Matra 530

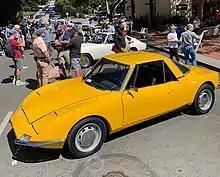

The "Matra Sports M530" debuted on 7 March 1967 at the Geneva Motor Show. With 70 DIN hp from its Ford V4 engine, the car had a top speed of . It entered production in April, incorporating modifications that included a new chrome bumper bar to provide much-needed protection for the front grill, a modestly reshaped dashboard to give the passenger more knee room, and a repositioned ignition key to facilitate access. For its first two years of production, the chassis was built by Carrier in Alençon and final assembly was done by French coachbuilder Brissonneau et Lotz at Creil. The engine bay of early M530s was accessible by removing its acrylic glass rear window.